History of the Han dynasty

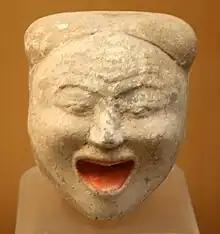
A Han-era painted pottery head, now broken off from its body

Due to pressure from Wang's supporters, Emperor Ai invited Wang Mang back to the capital in 2 BCE. A year later Emperor Ai died of illness without a son. Wang Mang was reinstated as regent over Emperor Ping of Han (r. 1 BCE6 CE, Liu Jizi), a first cousin of the former emperor. Although Wang had married his daughter to Emperor Ping, the latter was still a child when he died in 6 CE. In July of that year, Grand Empress Dowager Wang confirmed Wang Mang as acting emperor ("jiahuangdi" ) and the child Liu Ying as his heir to succeed him, despite the fact that a Liu family marquess had revolted against Wang a month earlier, followed by others who were outraged that he was assuming greater power than the imperial Liu family. These rebellions were quelled and Wang Mang promised to hand over power to Liu Ying when he reached his majority. Despite promises to relinquish power, Wang initiated a propaganda campaign to show that Heaven was sending signals that it was time for Han's rule to end. On 10 January 9 CE he announced that Han had run its course and accepted the requests that he proclaim himself emperor of the Xin dynasty (9–23 CE).